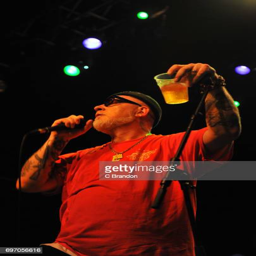
rock artist of hip hop artist performs on stage